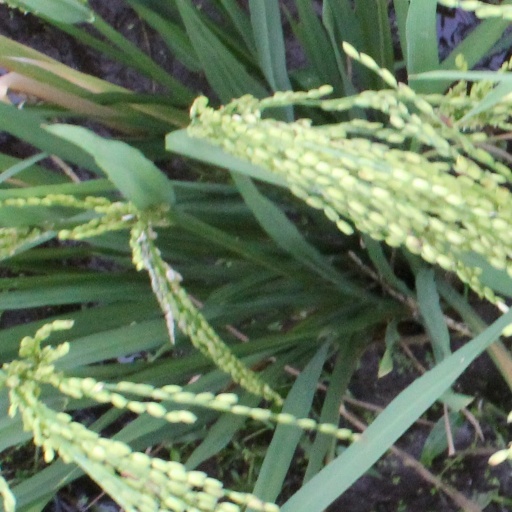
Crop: rice